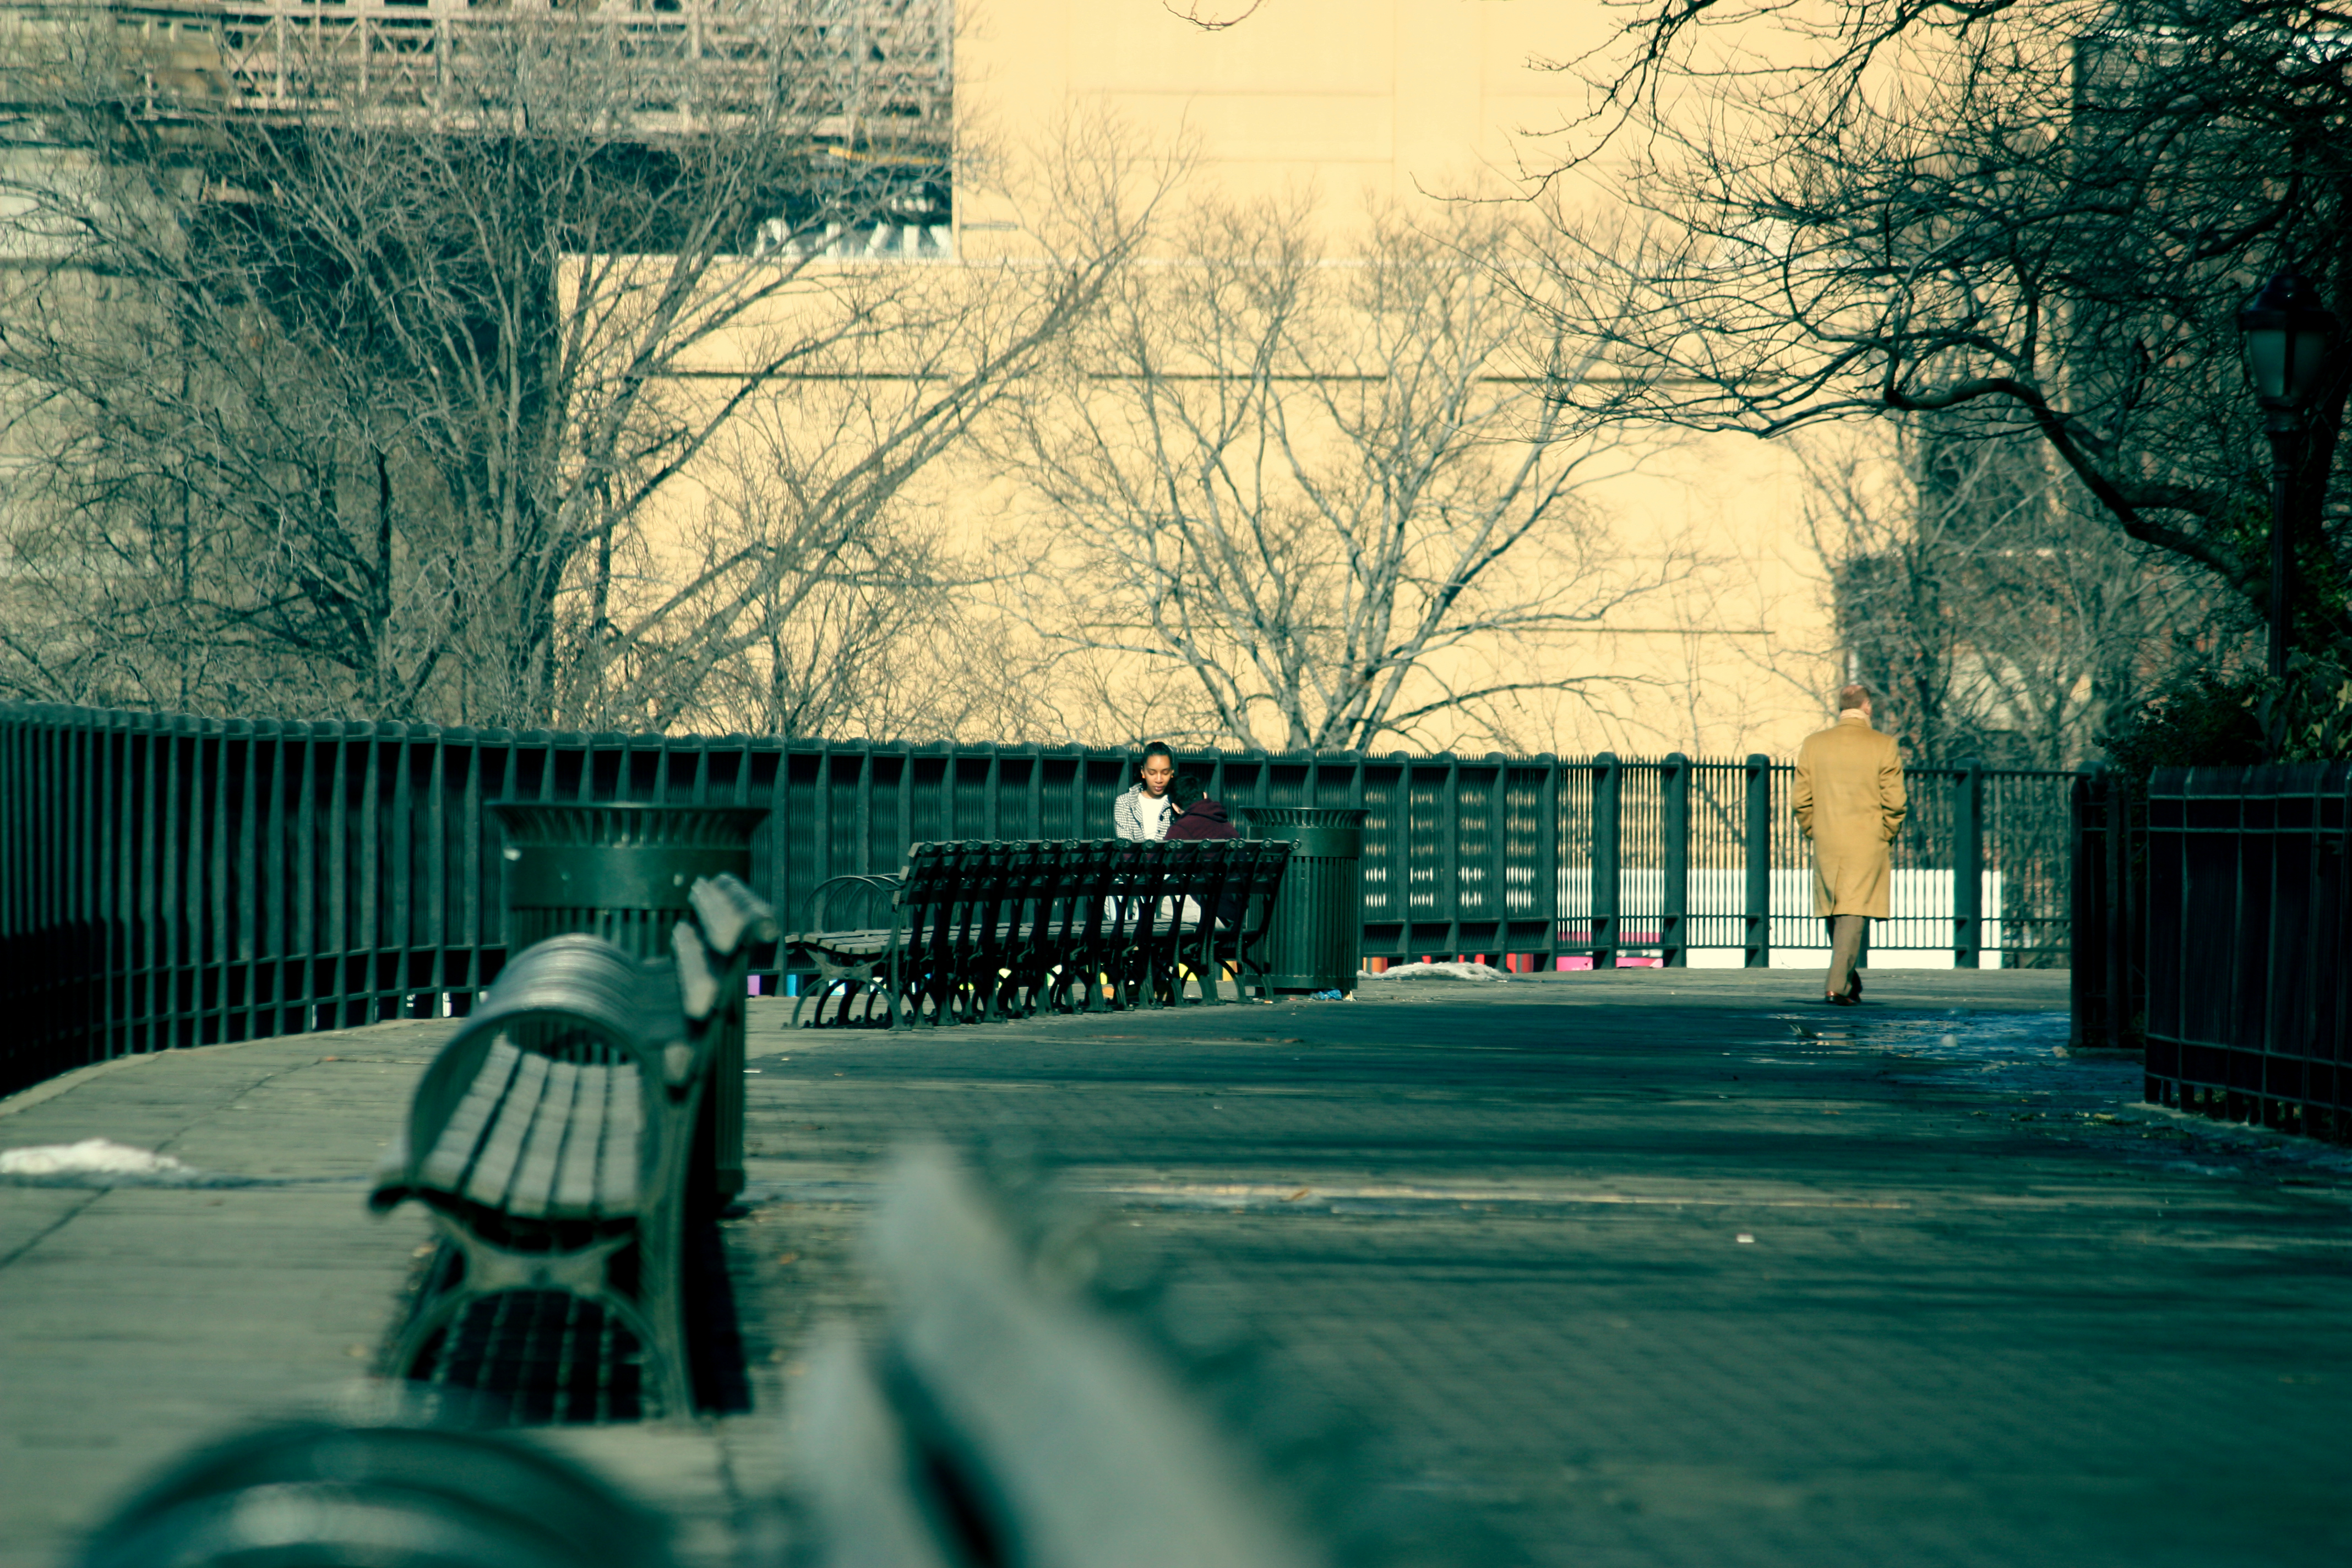
snow, winter, light, night, house, morning, reflection, weather, season, brooklynbridge, promenade, brooklynheights, urban area